Nyo Saw

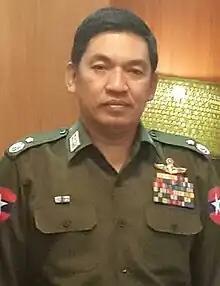
Nyo Saw in 2023

Nyo Saw is a Burmese military officer who has been the 13th prime minister of Myanmar since July 2025. A member of the Tatmadaw, he has also been the chairman of the Myanmar Economic Corporation (MEC) since 2022 and also served as a member of the State Administration Council from 2023 to 2025.